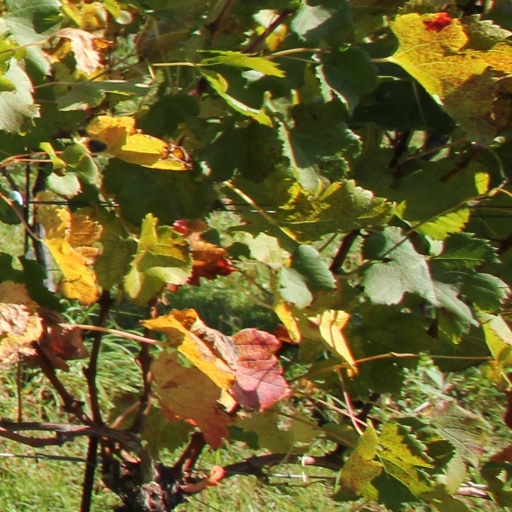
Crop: grape